Achmad Yani (politician)

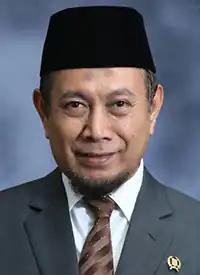
Official portrait, 2019

Achmad Yani (born 7 June 1963) is an Indonesian politician of the Prosperous Justice Party (PKS) who is currently serving as a member of the Jakarta Regional House of Representatives. He has served in the body for two terms starting in 2014, and currently serves as the faction head for PKS in the legislature.